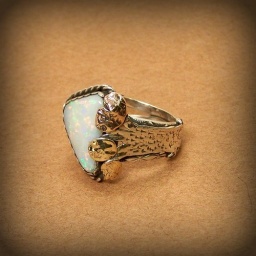
Tree of Life Daughters ring Light gray opal in sterling silver with 14k Gold accent .